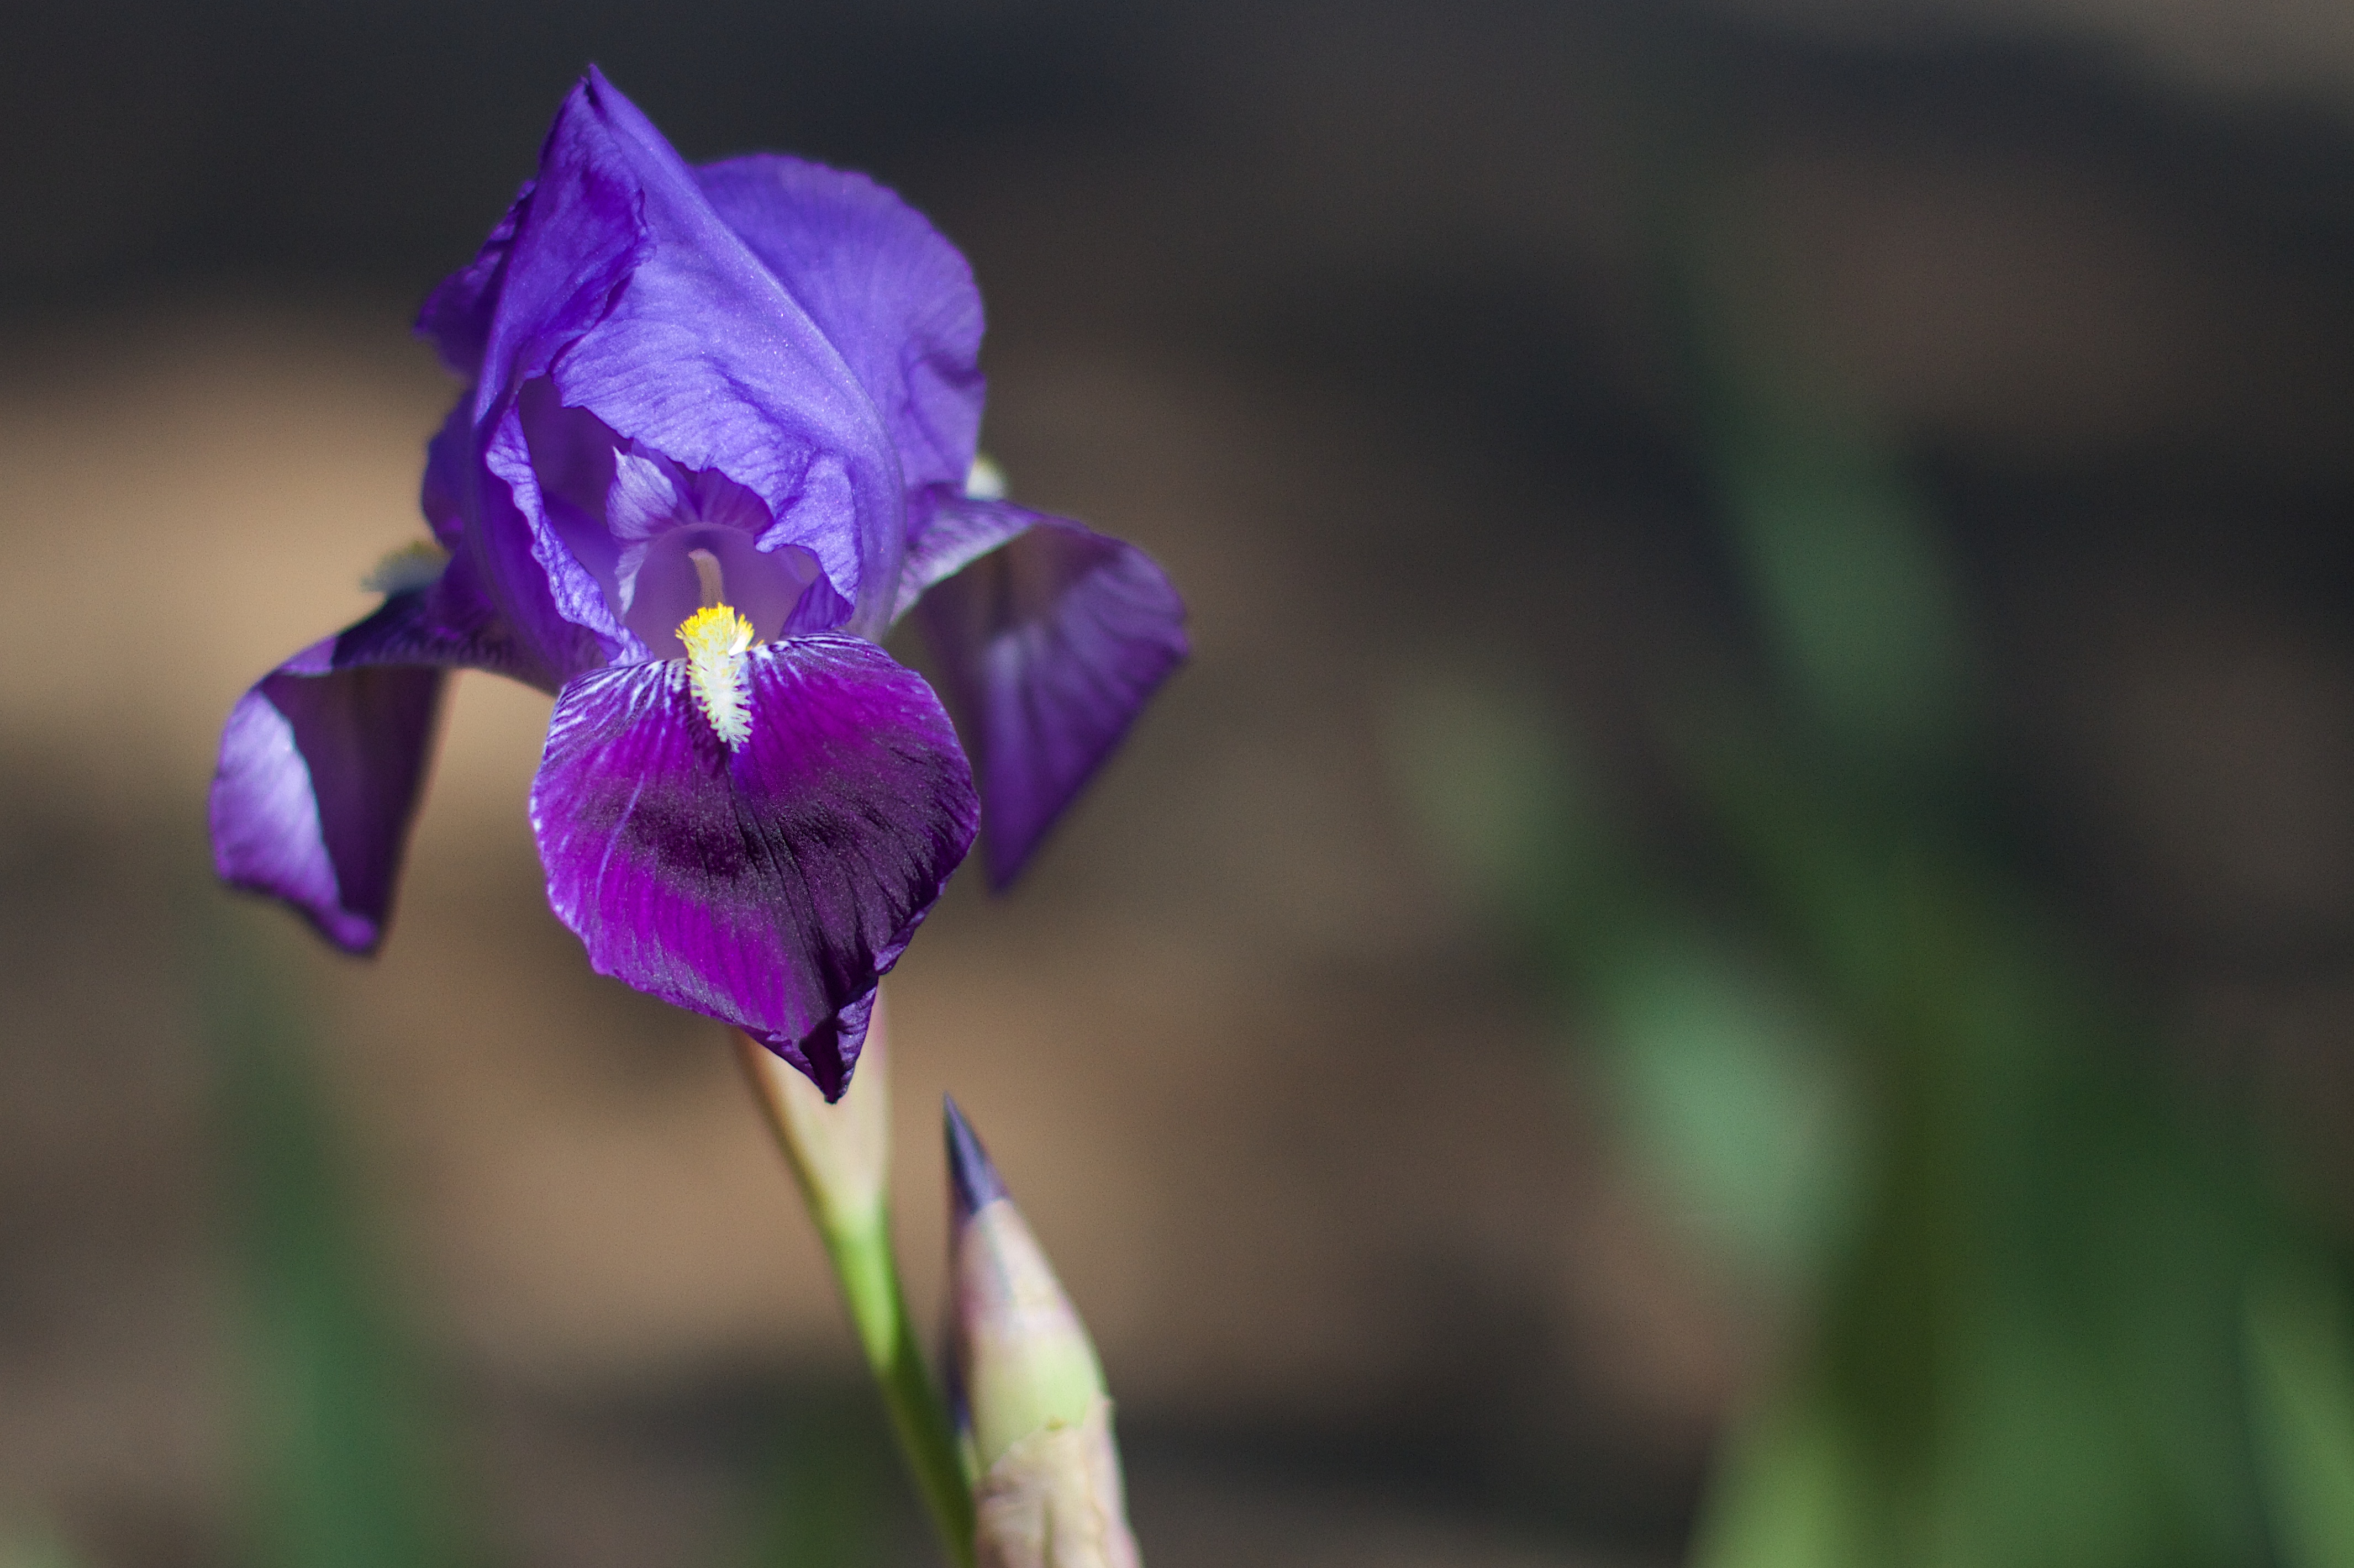
flower, nature, plant, flora, green, macro photography, botany, close up, land plant, flowering plant, eye, petal, iris, iris family, wildflower, plant stem, blossom